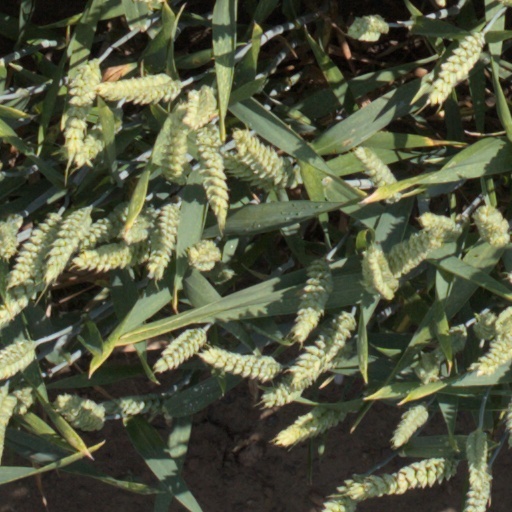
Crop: wheat